Pineapple Road railway station

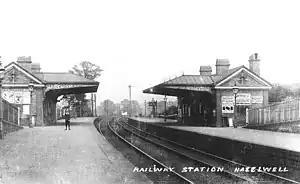
Hazelwell station buildings looking upline to Birmingham, viewed from below Cartland Road bridge 1907

Pineapple Road railway station is a railway station under construction in Stirchley, Birmingham. It was first opened in 1903 and closed in 1941.